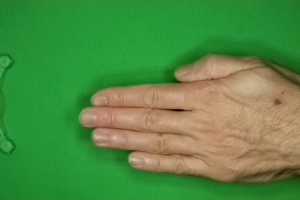
Label: paper